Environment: real
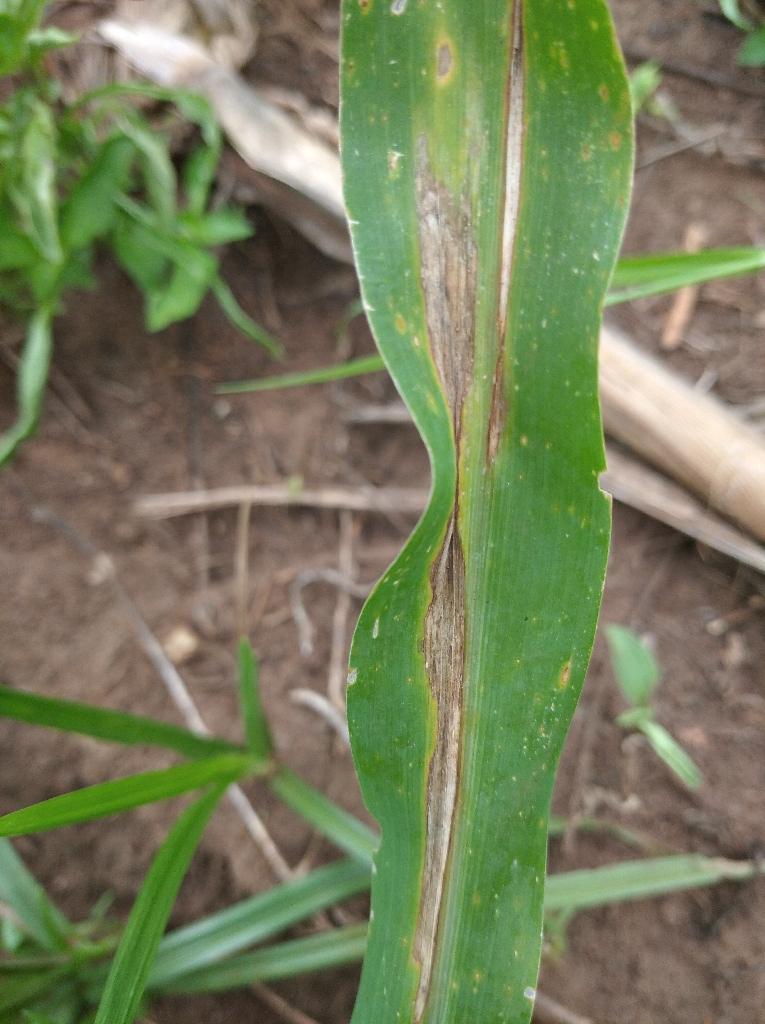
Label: northern_corn_leaf_blight